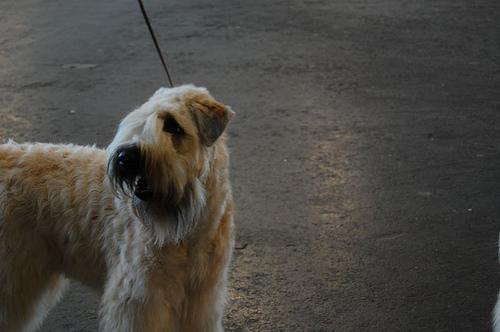
soft-coated_wheaten_terrier